Economy of Hungary

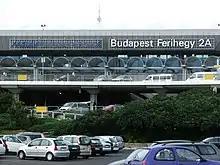
Ferenc Liszt Airport

There are five international, four domestic, four military and several non-public airports in Hungary. The largest airport is the Budapest Ferihegy International Airport (BUD) located at the southeastern border of Budapest. In 2008, the airport had 3,866,452 arriving and 3,970,951 departing passengers.